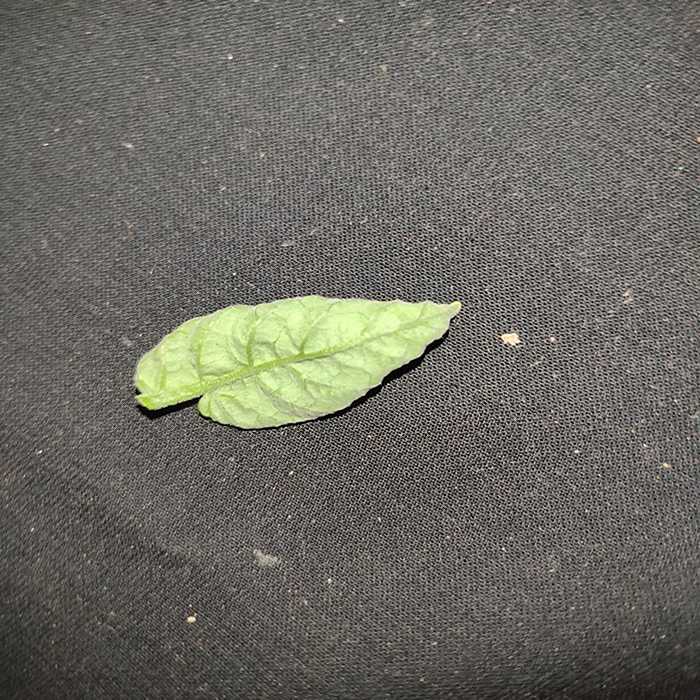
Plant: Tomato
Label: Tomato leaf curl virus